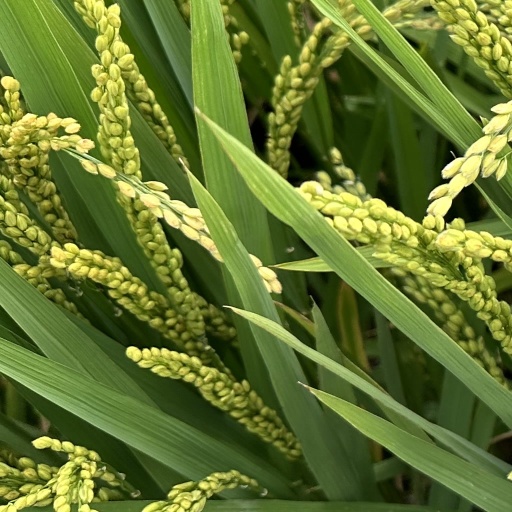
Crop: rice